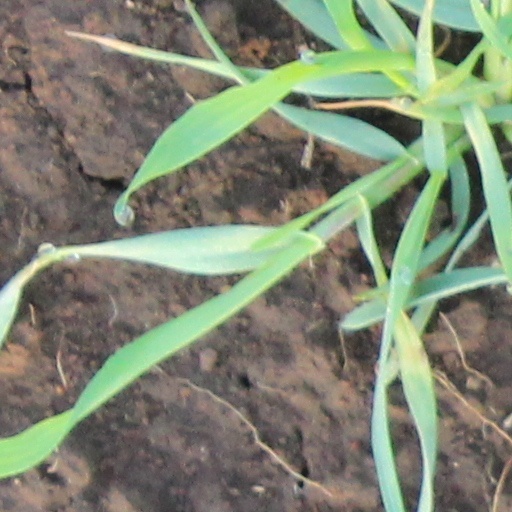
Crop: wheat